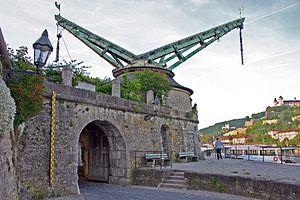
Wurtzbourg ou Würzburg est une ville en Bavière, un land d'Allemagne. La ville est la capitale du district de Basse-Franconie et le chef-lieu de l'arrondissement de Wurtzbourg. Wurtzbourg est également le centre économique, universitaire et culturel de la région de « Franconie du Main » et du Vignoble de Franconie. Aujourd'hui, la ville compte environ 130 000 habitants. Wurtzbourg est située sur le Main et est le point de départ septentrional de la Route romantique. La résidence de Wurtzbourg est classée depuis 1981 sur la liste du patrimoine mondial de l'Unesco.